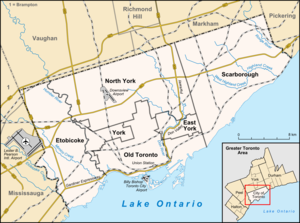
Carte de Toronto